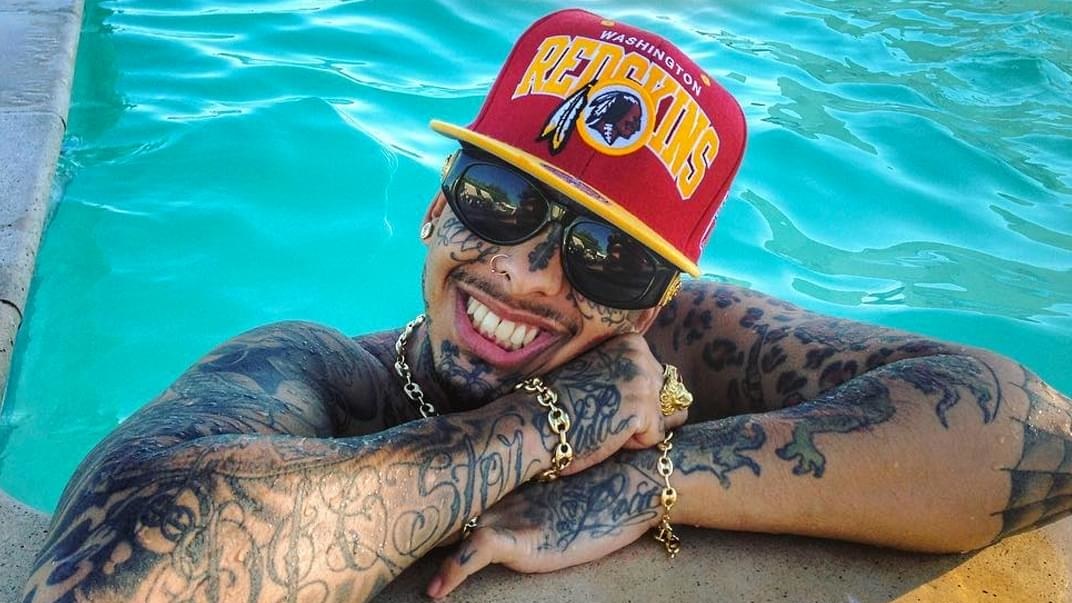
Gender: men